Publicity

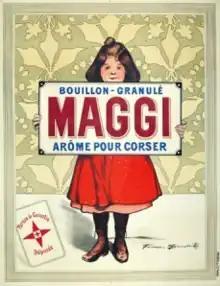
French advertising poster "Maggi arôme pour corser" by Firmin Bouisset, circa 1895.

"Publicity" originates from the French word . Publicity as a practice originates in the core of Paris, where shopping, tourism and the entertainment industry met commercialised print media and a burgeoning publishing industry. Among the urban society, scenes of consumption and new consumer identities were circulated through advertisement. La Maison Aubert shaped the emerging discipline of publicity. In early 19th century Paris, the advertisements and publicity campaigns for consumer items, such as cashmere shawls, and retailers such as perfumeries soon attracted regulation on flyposting.